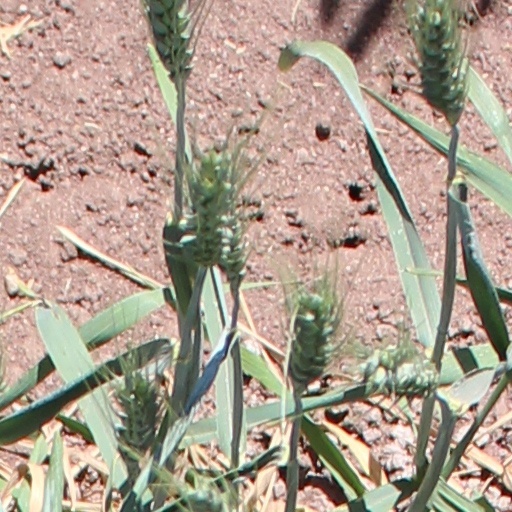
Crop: wheat